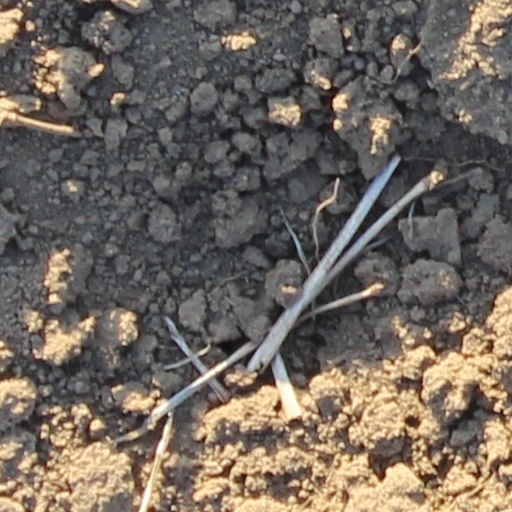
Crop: wheat